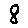
Label: 8